Rail operating centre

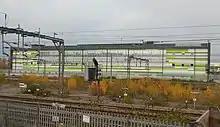
Rugby ROC, alongside the West Coast Main Line

A rail operating centre (ROC) is a building that houses all signallers, signalling equipment, ancillaries and operators for a specific region or route on the United Kingdom's main rail network. The ROC supplants the work of several other signal boxes which have thus become redundant.